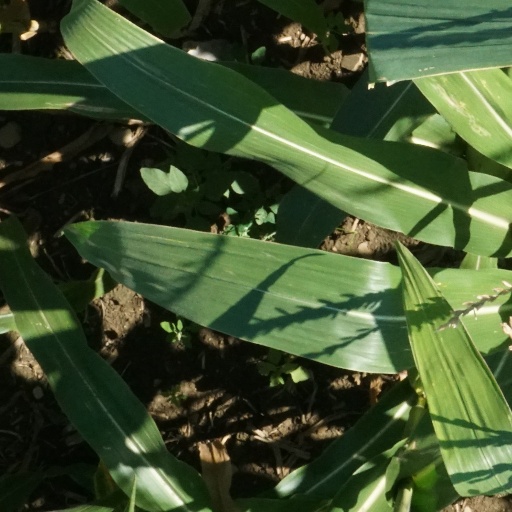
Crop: maize; corn